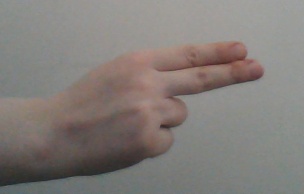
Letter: ain